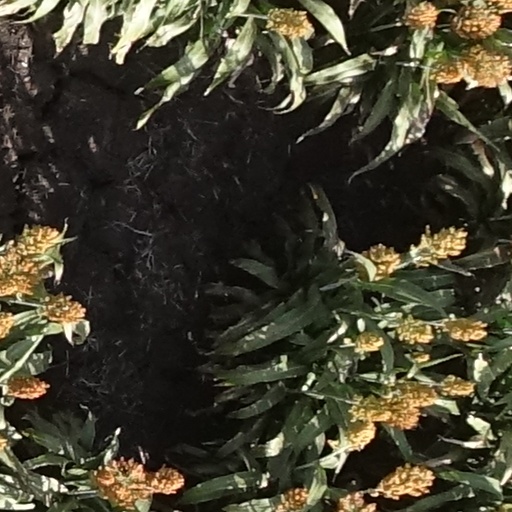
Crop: sorghum